Economy of Scotland in the early modern period

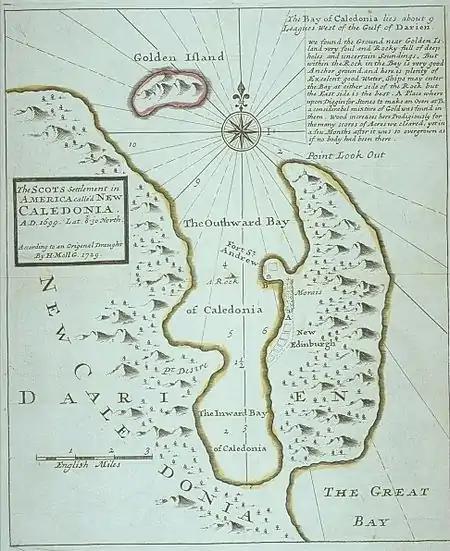
The colony of New Caledonia on the Isthmus of Darien

In the early seventeenth century famine was relatively common, with four periods of famine prices between 1620 and 1625. The English invasions of the 1640s had a profound impact on the Scottish economy, with the destruction of crops and the disruption of markets resulting in some of the most rapid price rises of the century. Under the Commonwealth, the country was relatively highly taxed, but gained access to English markets. After the Restoration the formal frontier with England was re-established, along with its customs duties. Economic conditions were generally favourable from 1660 to 1688, as land owners promoted better tillage and cattle-raising. The monopoly of royal burghs over foreign trade was partially ended by and Act of 1672, leaving them with the old luxuries of wines, silk, spices and dyes and opening up trade of increasingly significant salt, coal, corn and hides and imports from the Americas. The English Navigation Acts limited the ability of the Scots to engage in what would have been lucrative trading with England's growing colonies, but these were often circumvented, with Glasgow becoming an increasingly important commercial centre, opening up trade with the American colonies: importing sugar from the West Indies and tobacco from Virginia and Maryland. Exports across the Atlantic included linen, woollen goods, coal and grindstones. The English protective tariffs on salt and cattle were harder to disregard and probably placed greater limitations on the Scottish economy, despite attempts of the King to have them overturned. Scottish attempts to counter this with tariffs of their own were largely unsuccessful, as Scotland had relatively few vital exports to protect. Attempts by the Privy Council to build up luxury industries in cloth mills, soap works, sugar boiling houses, gunpowder and paper works, also proved largely unsuccessful. However, by the end of the century the drovers roads, on which black cattle were driven from the Highlands through south-west Scotland to north-east England, had become firmly established.